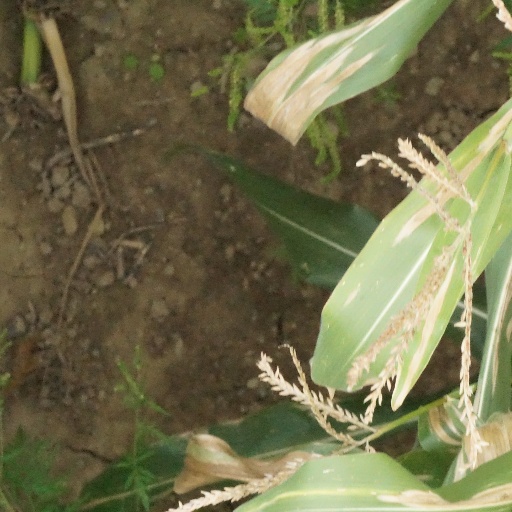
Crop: maize; corn